Cláudia Jimenez

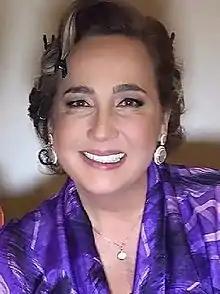
Jimenez in 2016

Cláudia Maria Patitucci Jimenez (18 November 1958 – 20 August 2022) was a Brazilian actress, comedienne and screenwriter. She started her career in 1979 in the TV show "Malu Mulher", but it was from the 1980s onwards that she began to stand out, working with humour in shows such as "Os Trapalhões", "Viva O Gordo" and "Chico Anysio Show".